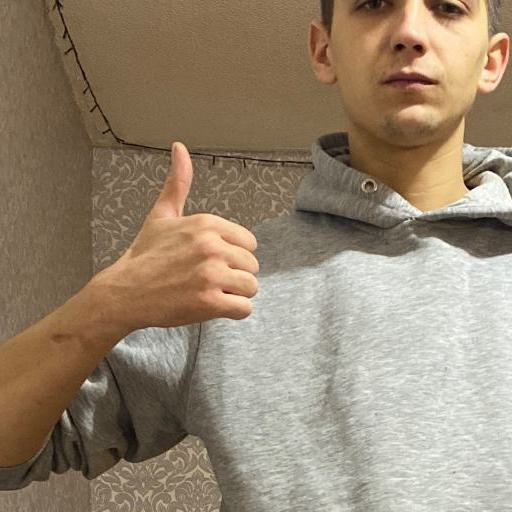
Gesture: like